Bryan Andrew Wilson

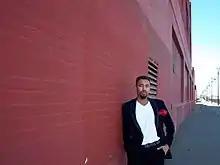
Bryan Andrew Wilson taking a photo on the Metropolitan Branch Bike Trail in N.E. Washington, D.C. on September 21, 2012.

Wilson was born Bryan Andrew Wilson in Danville, Illinois, on November 3, 1983, to Sheila Davis Wilson and Beau Briggs. Wilson came into prominence when he led the song "His Eye is on the Sparrow" with the Mississippi Children's Choir when he was young. The song was featured on the live recording "A New Creation," which sold 100,000 units in 1995. The YouTube videos of Wilson performing the song have amassed more than three million views, and the success led to a recording deal with Malaco Records. His debut album, "Bryan's Songs," was produced by gospel legends such as Kirk Franklin, John P. Kee, and Walter Hawkins. The album earned Wilson the Dove Award and Stellar Gospel Music Award nominations. He performed his radio single, "Blessed Assurance," to a standing ovation on the Stellar Awards in 1997. After his voice changed, Wilson temporarily lost his upper vocal range. "I remember going places and they would want me to sing in certain keys, and a couple of times some audiences, even though I was a teenager, they booed me." Frustrated, Wilson figured his singing days were behind him, so he left music and enrolled in college. He graduated from Claflin University during their May 2004 commencement ceremony with a bachelor's degree in Religion and Philosophy. Subsequently, he went onto Princeton Theological Seminary, where he studied for a year. By 2008, Wilson had returned to music with his third solo album, "A Second Coming." It received a rave review from Billboard Magazine's gospel editor, Gordon Ely, but the Dallas Morning News' reporter, Selwyn Crawford, was less enthusiastic. "It's a nice effort, but much of the CD sounds like what it is—a former star trying to reinvent himself. Too bad that Bryan Wilson's `second coming' is not the one we're looking for."